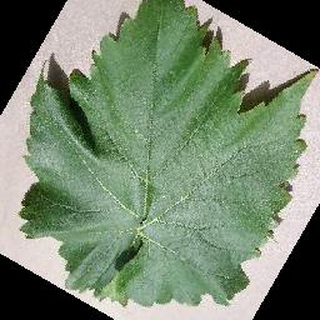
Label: healthy_grape